Tsan Yuk Hospital

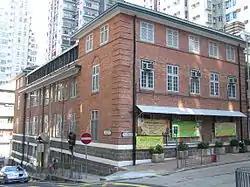
Old Tsan Yuk Hospital building

Tsan Yuk Hospital was originally located at the cross-section of Western Street and Third Street in Hong Kong's Sai Ying Pun area. The land on which the hospital was built was donated by the government and the $94,000 construction fee was donated by Mr. H. M. H. Nemazee, Sai Ying Pun Kai Fong Committee (西營盤街坊會) of the Fishmongers' Guild (魚販商會) and Fruit and Vegetable Sellers' Guild (蔬果販商協會). The thirty beds were donated by Tung Wah Hospital, another government hospital located in neighbouring Sheung Wan.